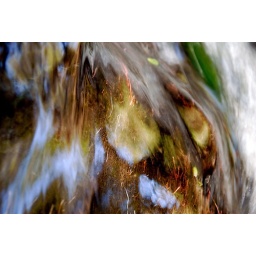
tendon-like water over rocks, red algae